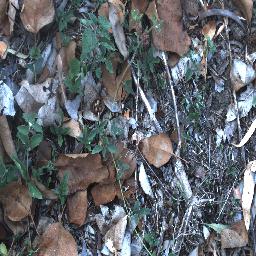
Label: negative